Ceibwr Bay

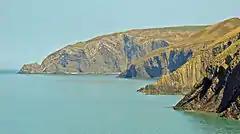
Cliffs of Penyrafr, viewed from Ceibwr Bay

Ceibwr Bay is a bay opening into the Irish Sea in Pembrokeshire, west Wales. It is about 7 km west of Cardigan, and 3 km south of the headland of Cemaes Head. A part of it known as the Moyle is owned by the National Trust, and lies within the Pembrokeshire Coast National Park and on the Pembrokeshire Coast Path.